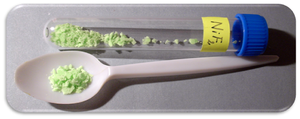
Le fluorure de nickel(II) est un composé inorganique de formule NiF₂.